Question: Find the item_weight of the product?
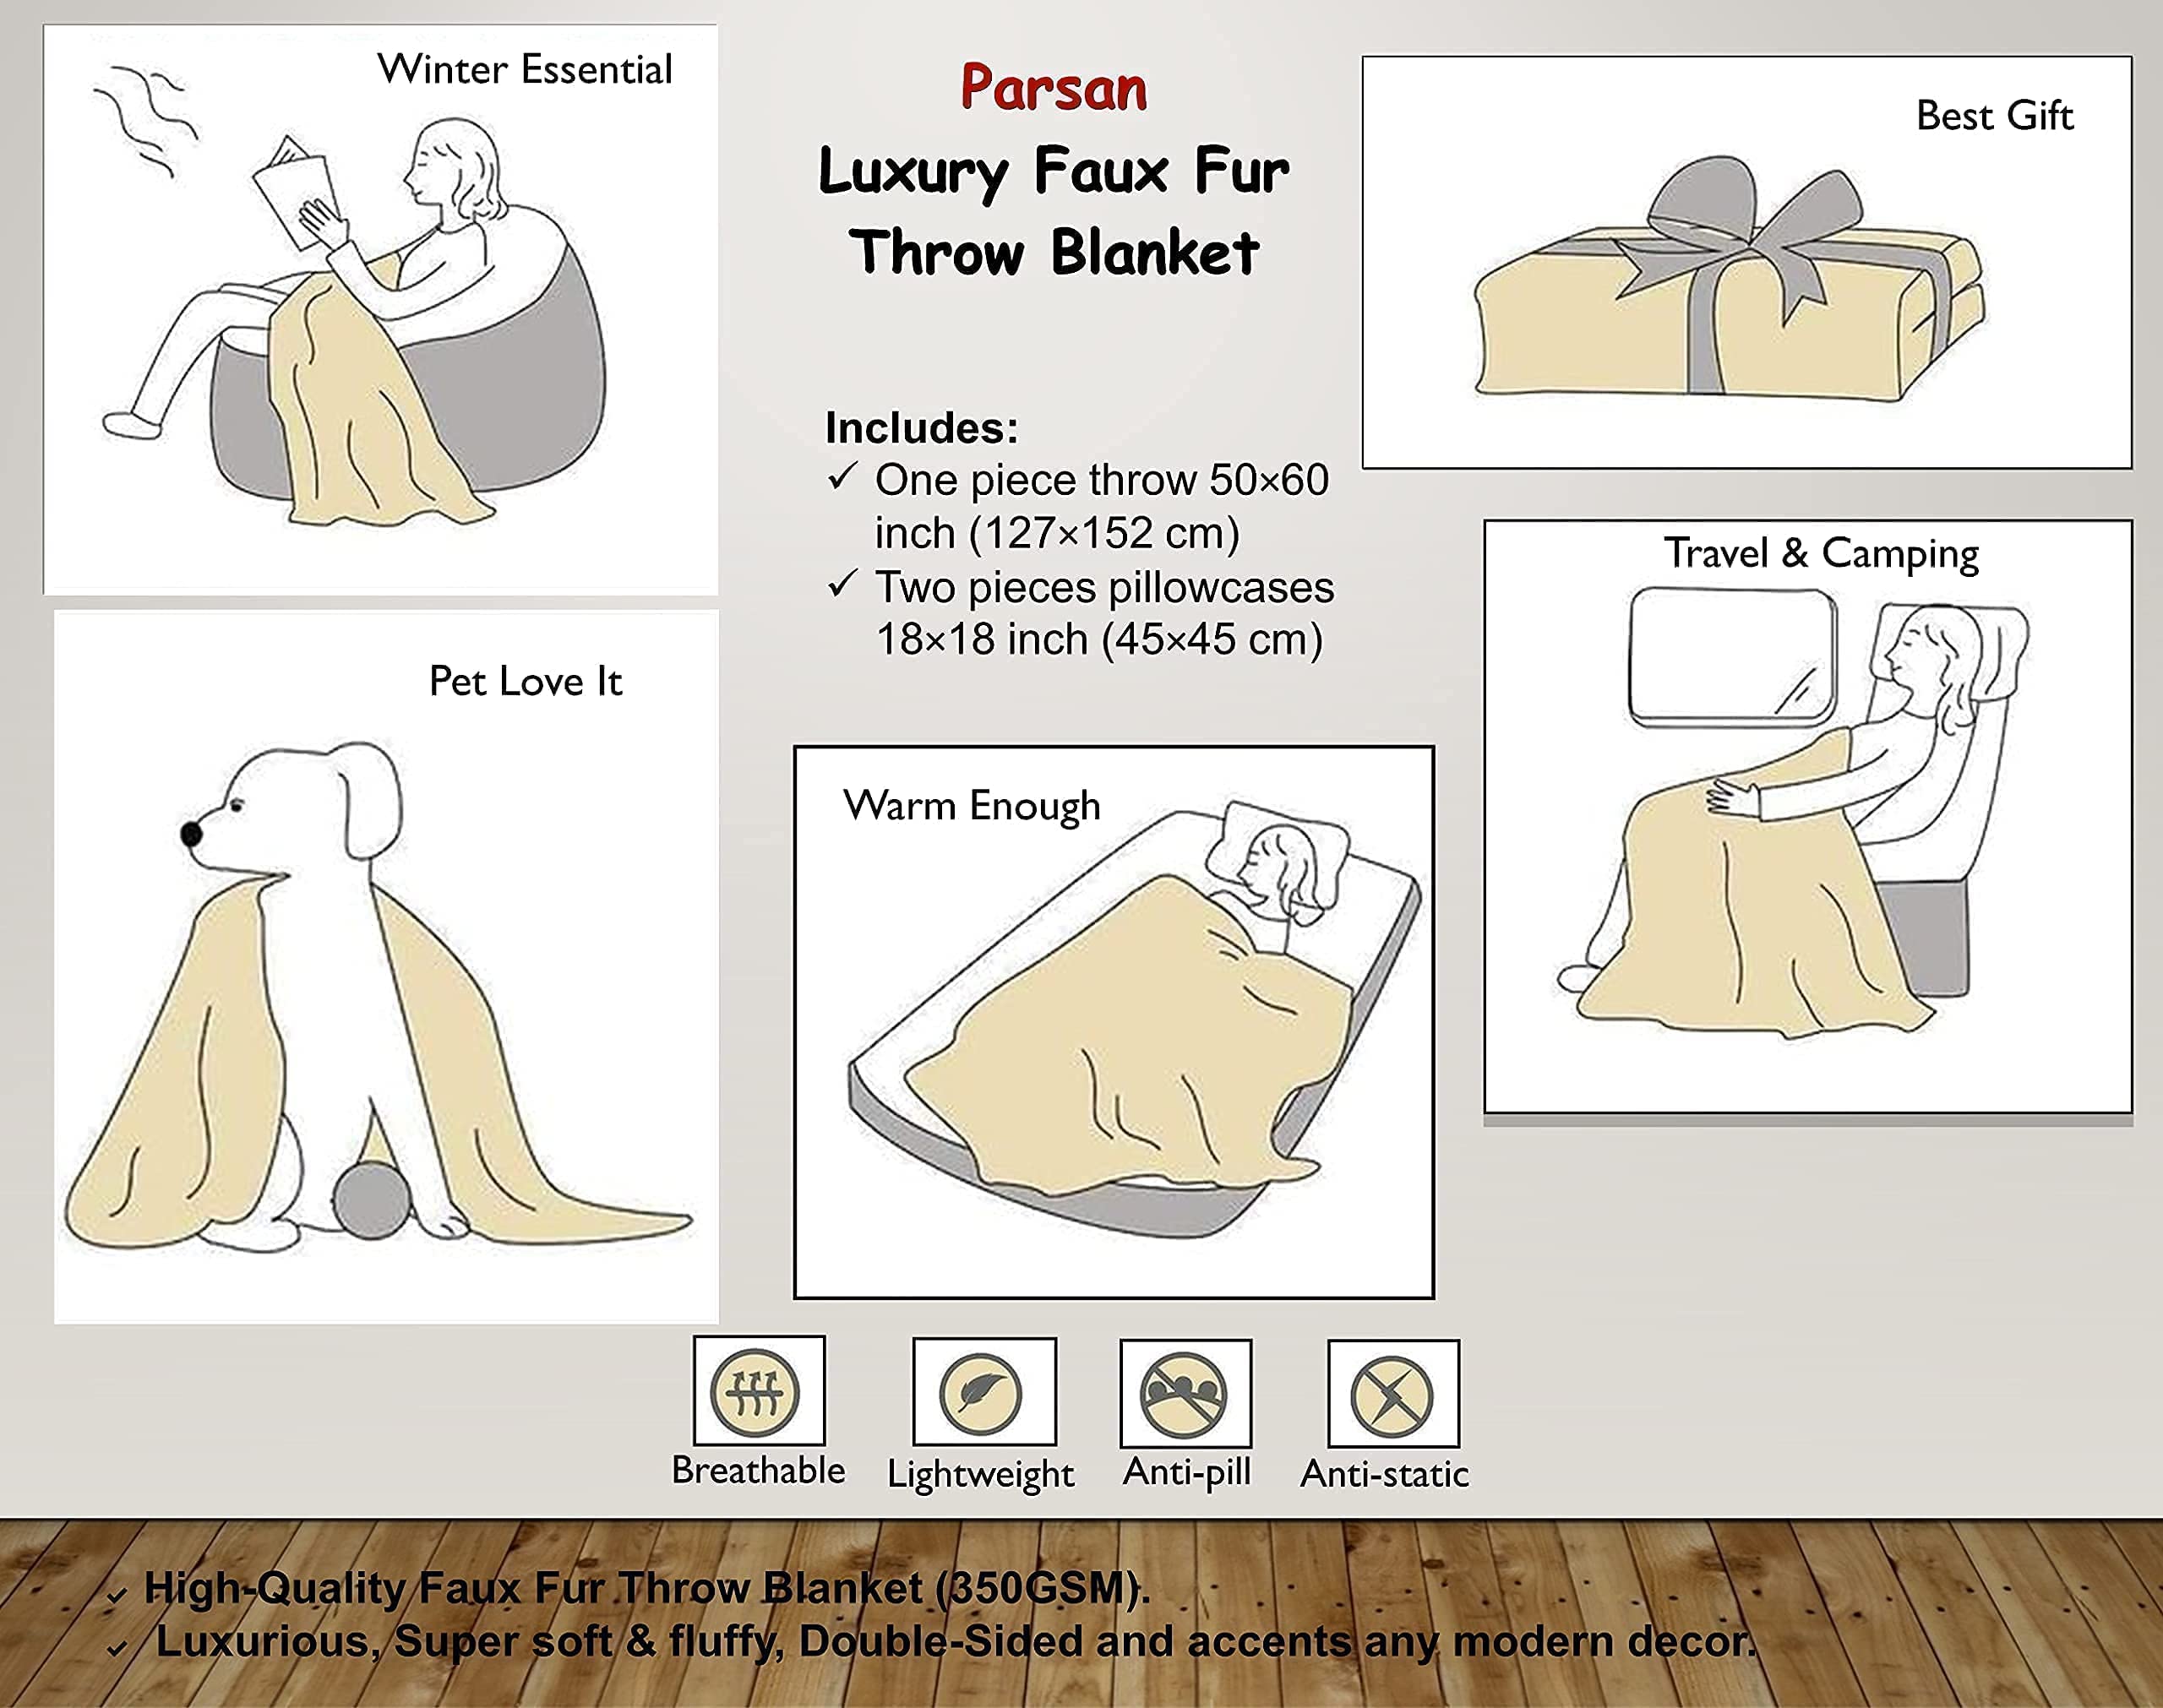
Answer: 350.0 gram